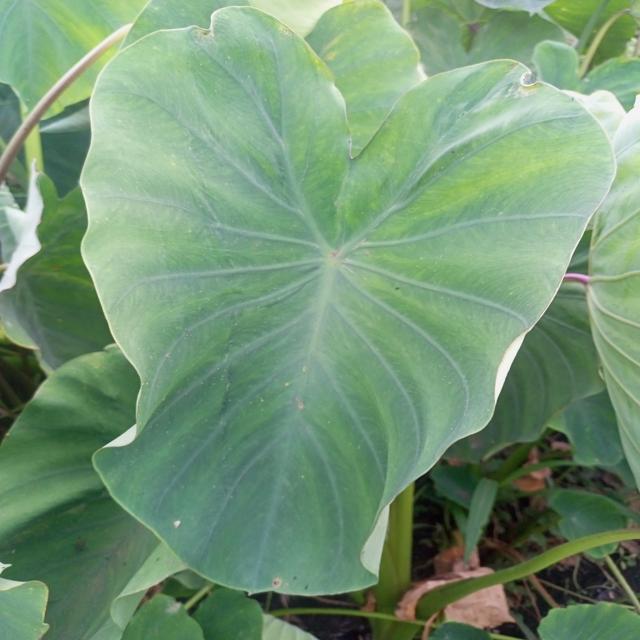
Label: Healthy